Claudia Sturm

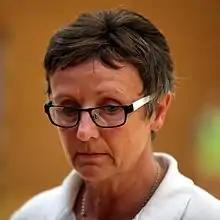

Claudia Sturm (born 27 September 1962) is a German handball player who played for the West German national team. She was born in Heppenheim. She represented West Germany at the 1984 Summer Olympics in Los Angeles, where the West German team placed fourth.